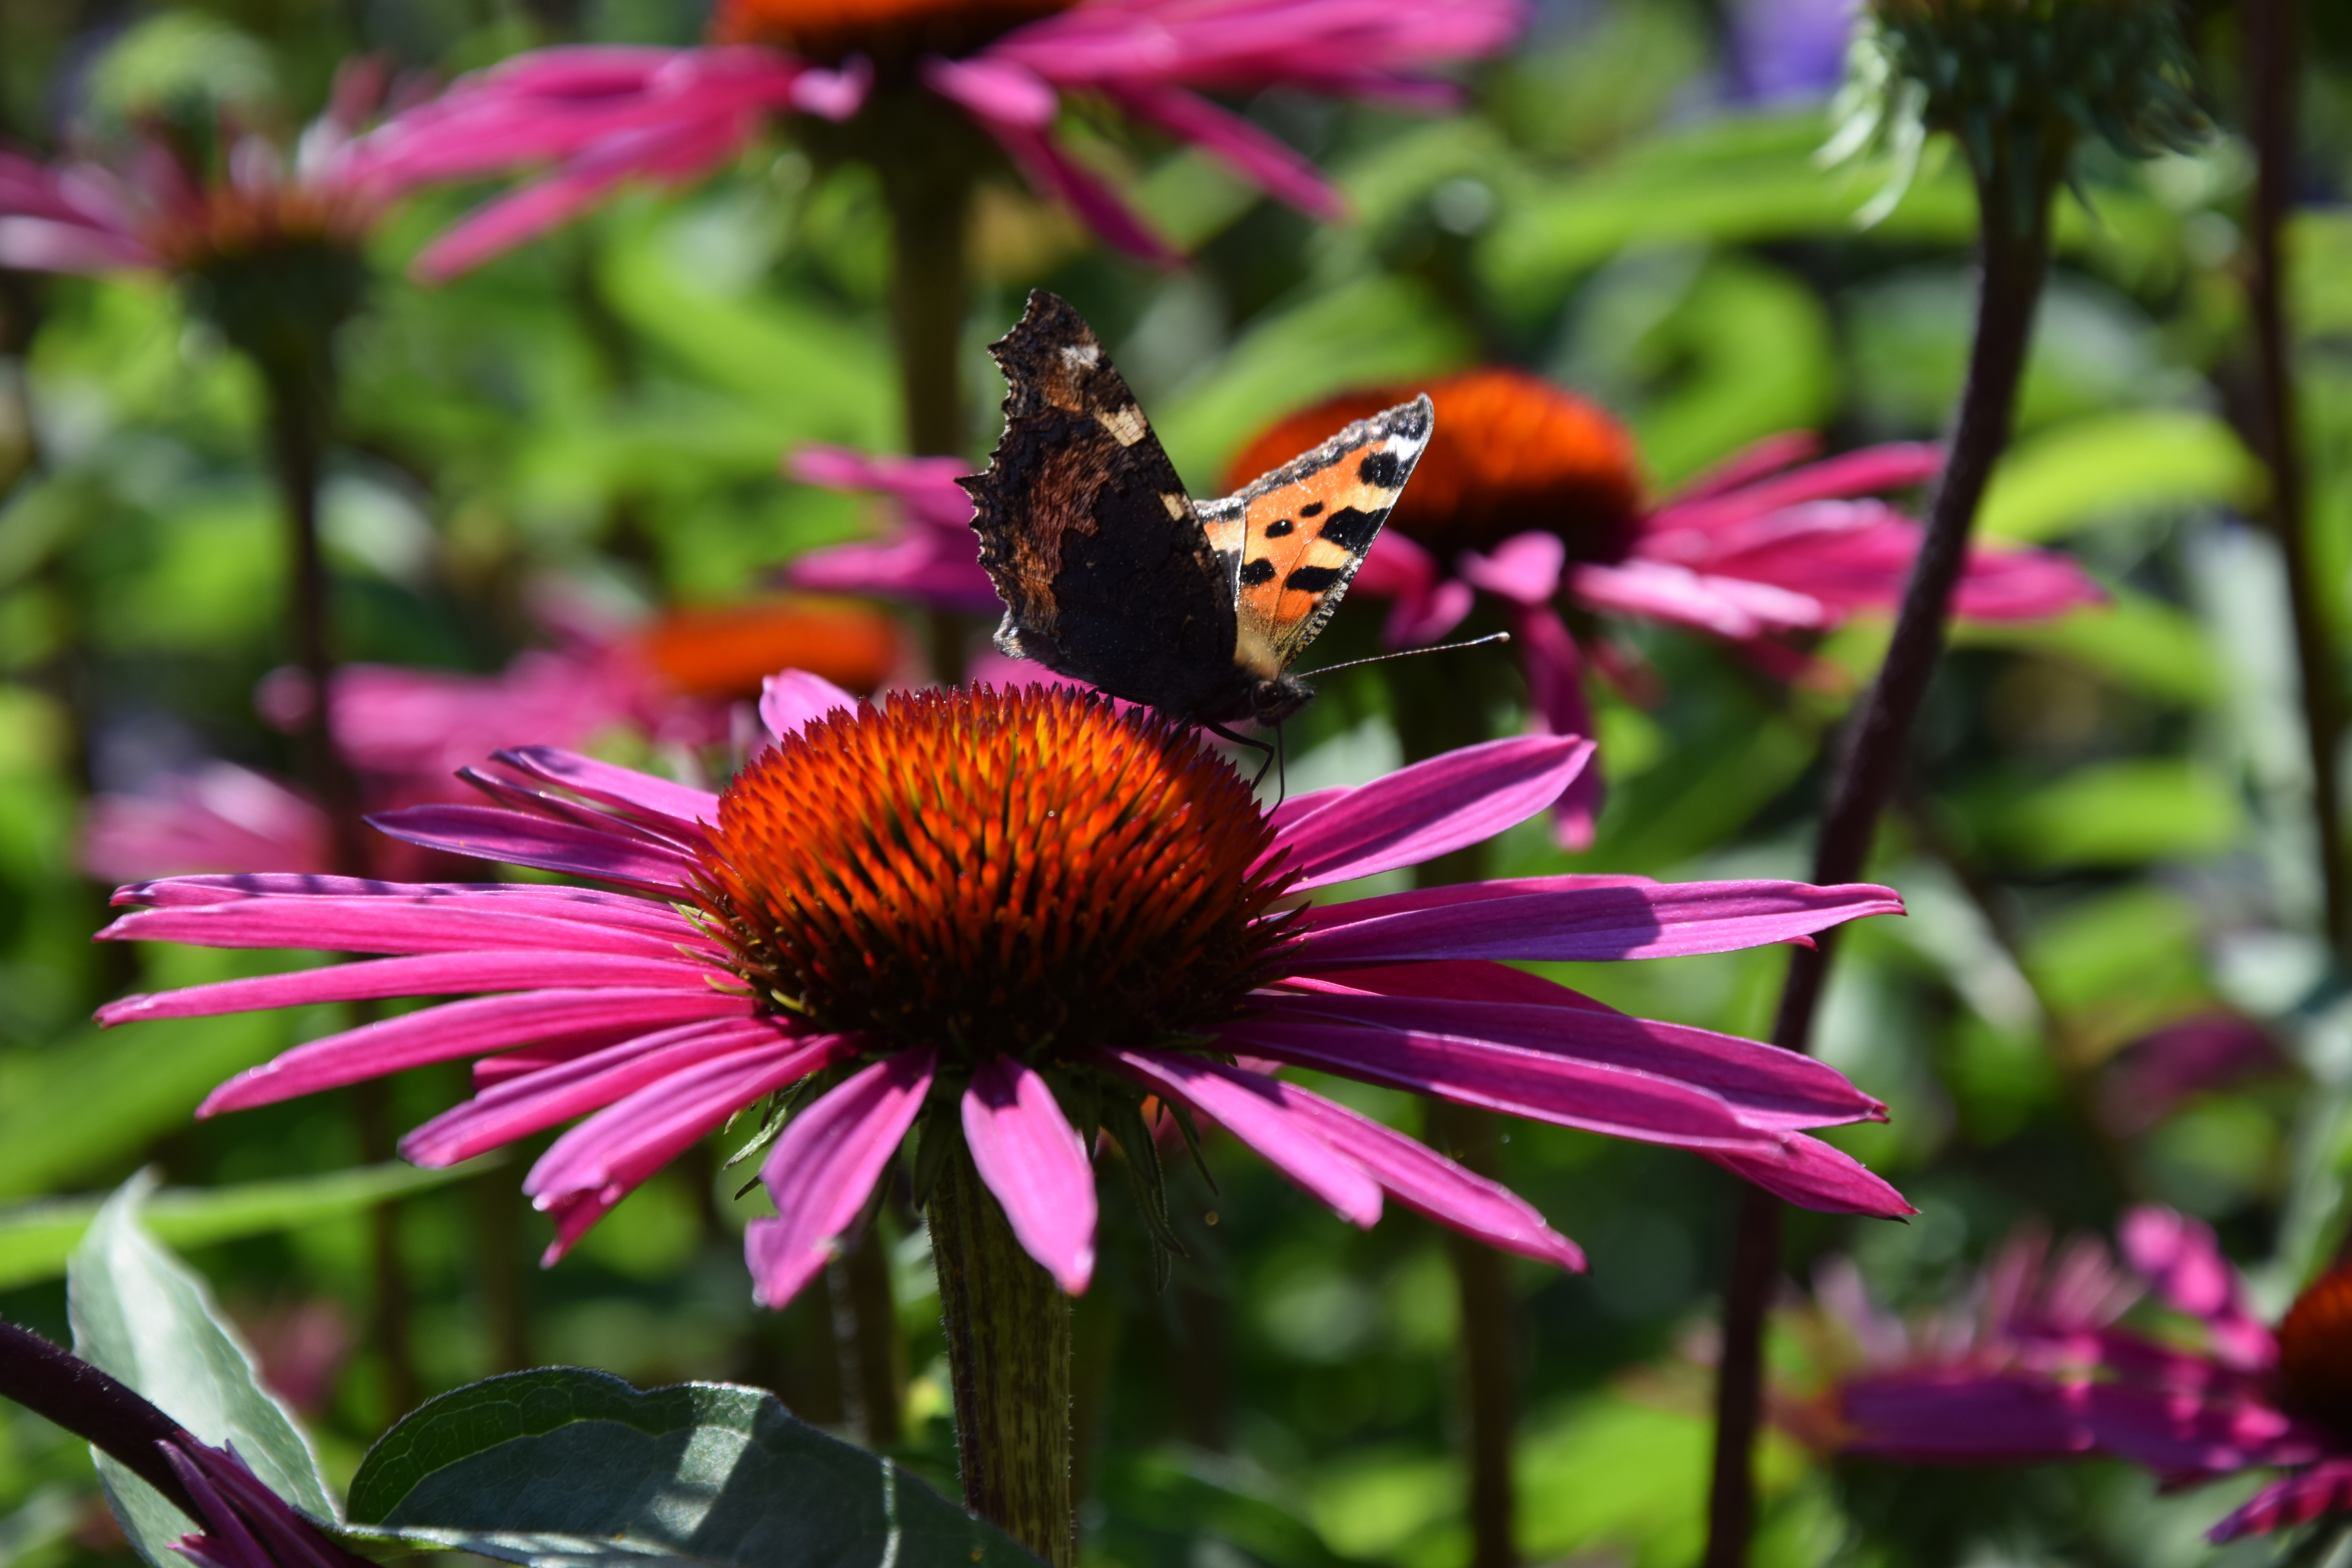
flowers, violet, nature, blossom, butterfly, closeness, landscape format, flower, nectar, coneflower, plant, flora, flowering plant, pollinator, insect, pollen, daisy family, petal